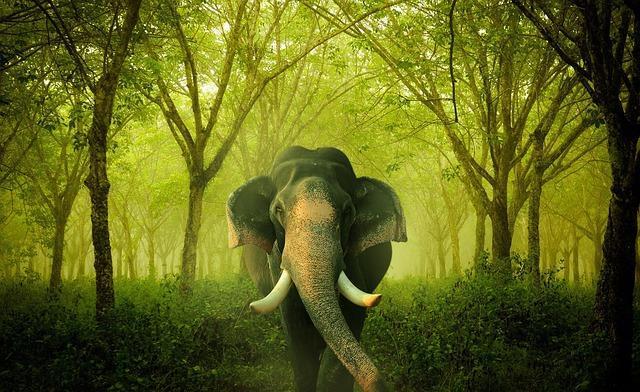
elephant